Friars Carse

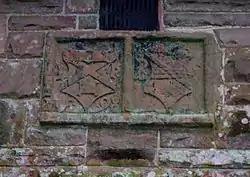
A Riddell family marriage stone dated 1598 now located in the wall of Beech Cottage, Friars Carse stables.

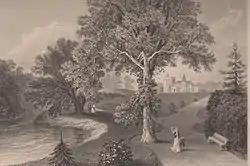
Friar's Carse circa 1800.

In the 17th century William Riddell, son of a Nova Scotia baronet, from Roxburghshire purchased the lands of Friars' Carse. The older buildings were replaced by a more modest Georgian mansion, known as Glenriddell, built 1771–73 for Robert Riddell or Riddel, a friend and patron of the poet Robert Burns (1759–96).